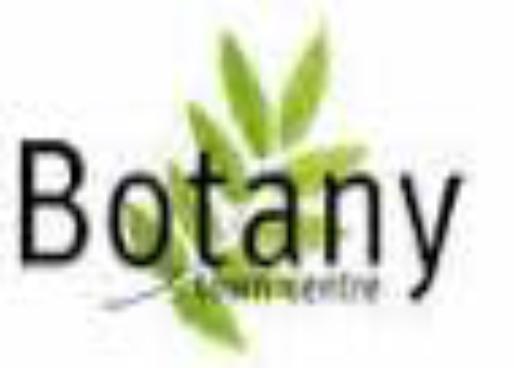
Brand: Botany
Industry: Others